Olof Lundh

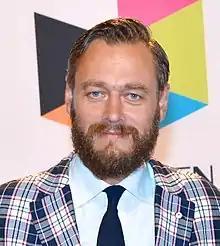
Olof Lundh in August 2013

Karl Olof Lundh (born 16 October 1966) is a Swedish sports journalist focusing on reporting on football for TV4.